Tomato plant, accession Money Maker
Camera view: horizontal (90 deg, fisheye); turntable rotation: 240 degrees
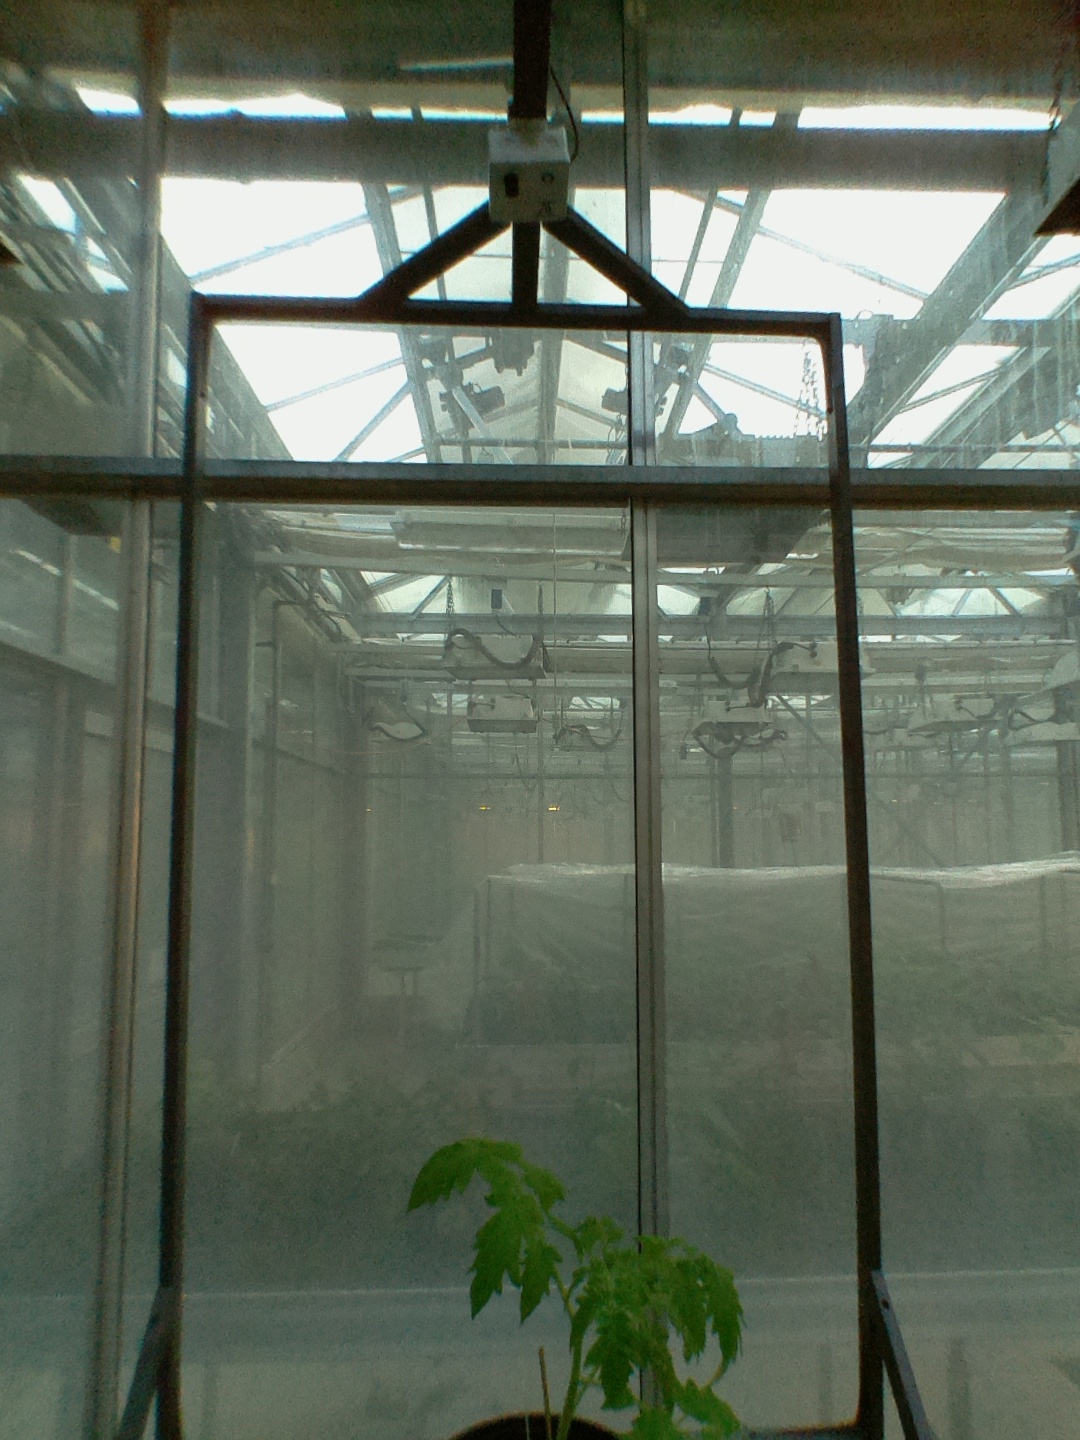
BBCH growth stage 13: 6 of true leaves visible